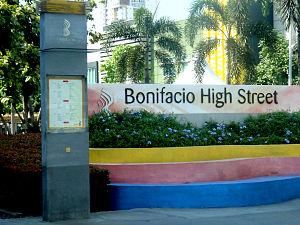
Fort Bonifacio est un district fortement urbanisé de Taguig, dans le Grand Manille aux Philippines. Ces dernières années, il a connu une croissance commerciale à la suite de la vente de terrains militaires par la Bases Conversion Development Authority. Le district entier constituait le camp principal de l'Armée philippine dans le Grand Manille, Fort Andres Bonifacio.